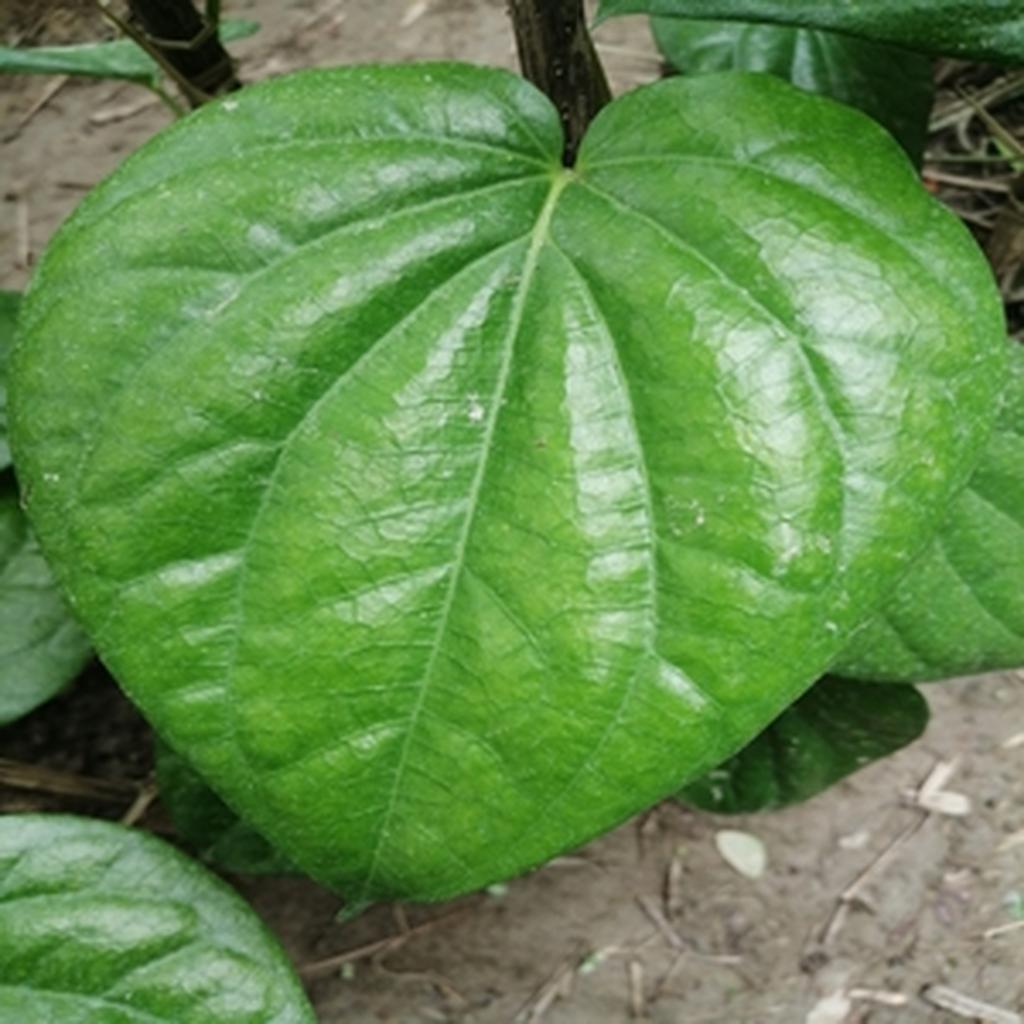
Label: Healthy_Leaf